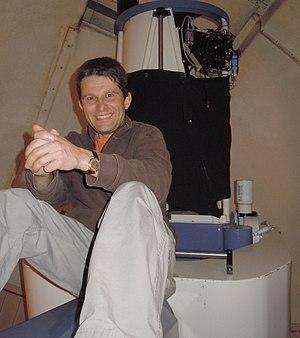
Michel Ory (1966-), astronome amateur suisse
Michel Ory, né le 18 avril 1966 à Develier, est un astronome amateur suisse, découvreur prolifique d'astéroïdes et de comètes, qui est l'un des cinq lauréats du prix Edgar-Wilson 2009 pour sa découverte de la comète périodique 304P/Ory, comète de la famille de Jupiter découverte le 27 août 2008 en utilisant un réflecteur f/3.9 de 24 pouces à l'observatoire astronomique jurassien, en Suisse.